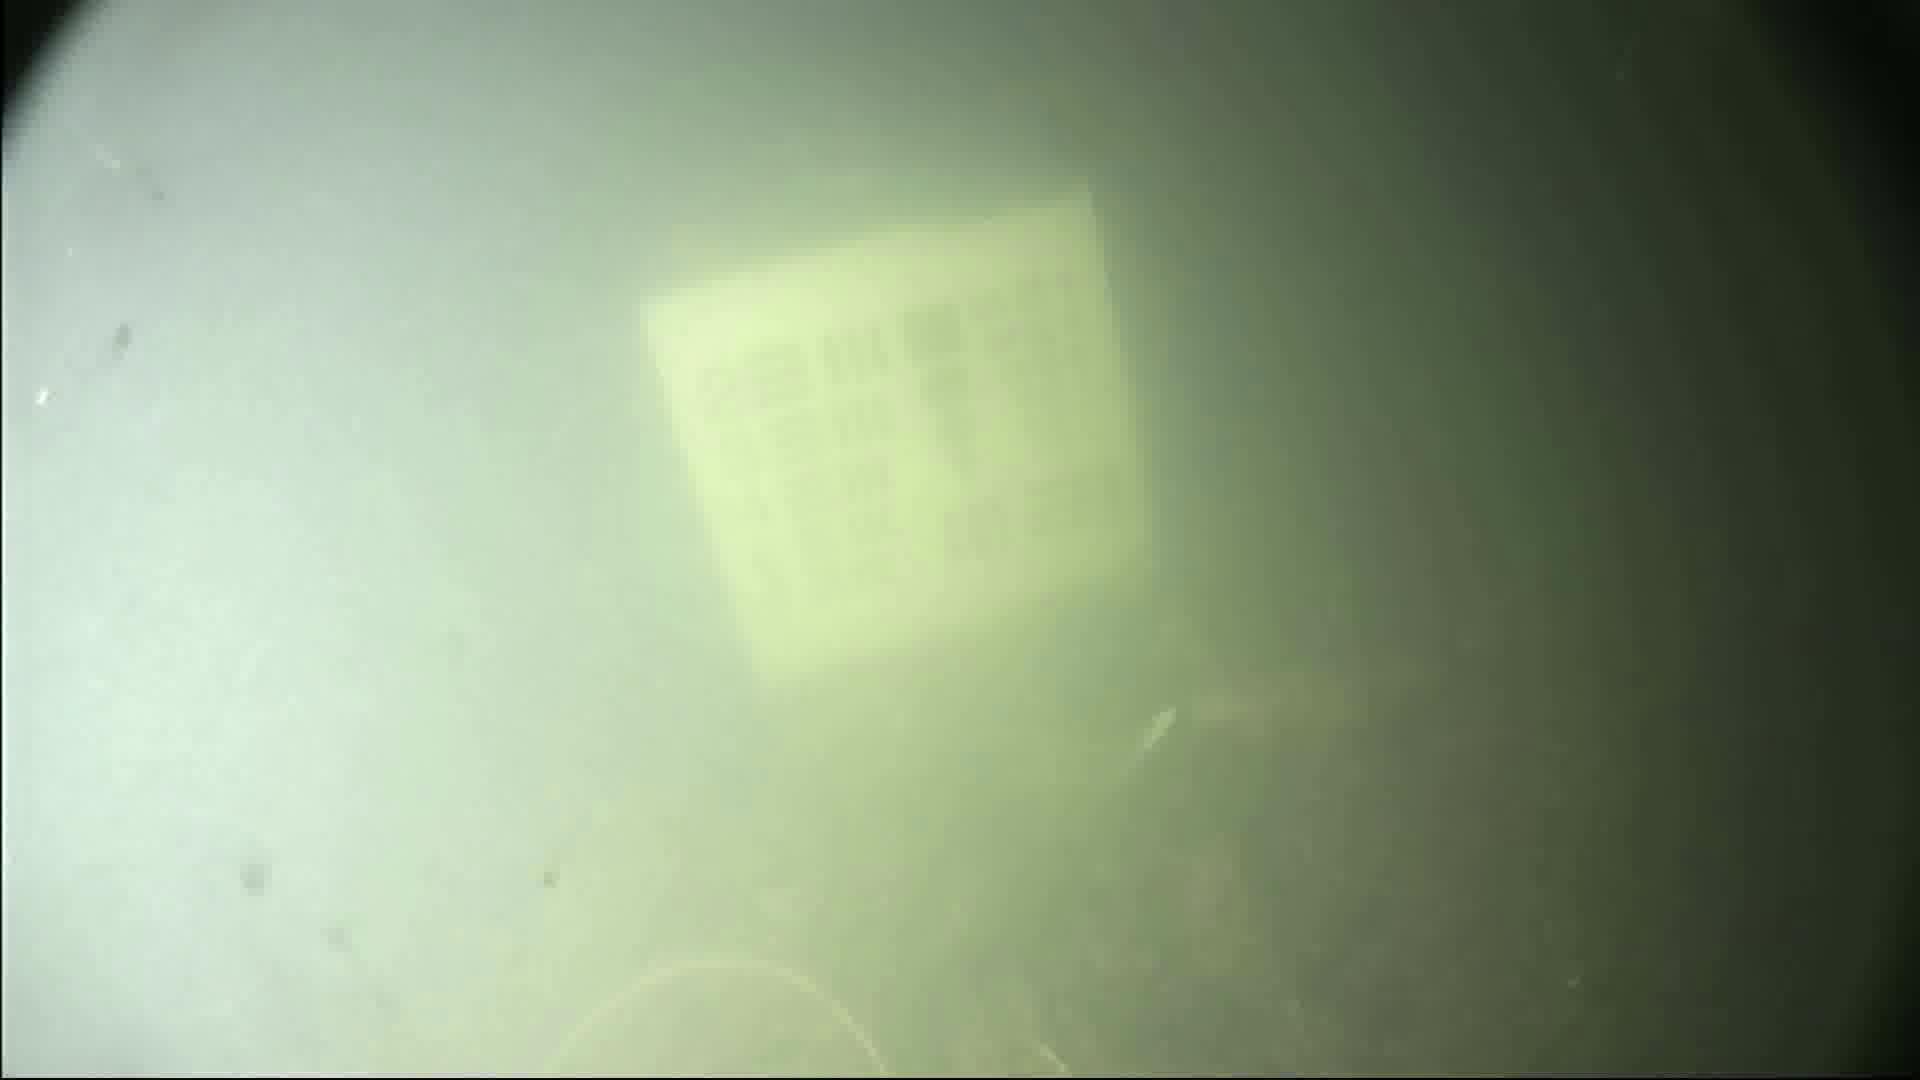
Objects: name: small_fish